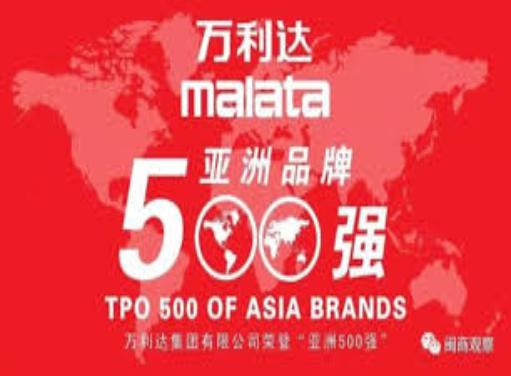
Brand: malata-1
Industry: Electronic